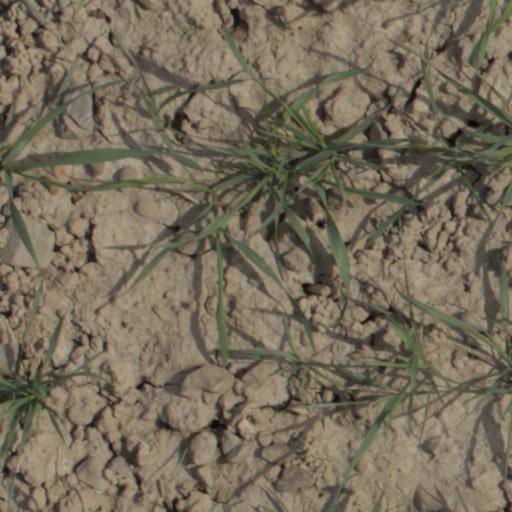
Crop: wheat